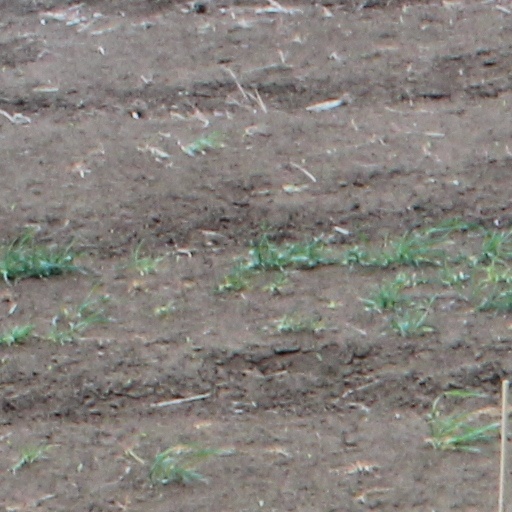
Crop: wheat